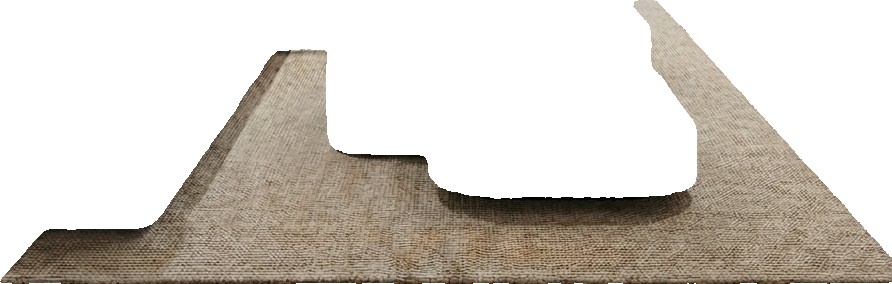
Surface category: rug